Sears, Roebuck and Company Warehouse Building (North Kansas City, Missouri)

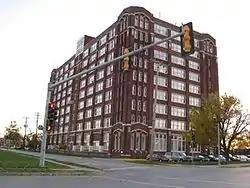
Sears warehouse, September 2012

Sears, Roebuck and Company Warehouse Building, also known as Missouri Poster and Sign Company, Inc. and Bellas Hess Antique Mall, is a historic warehouse building located at North Kansas City, Missouri. It was built in 1912–1923, and is a nine-story building built as a merchandise warehouse for Sears. The building features Late Gothic Revival and Chicago school style design elements. It has since been adaptively reused as apartments and is now known as Park Lofts.